Saint-Martin-de-la-Cluze

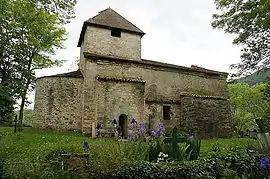
The chapel of Saint-Christophe

Saint-Martin-de-la-Cluze is a commune in the Isère department in southeastern France.